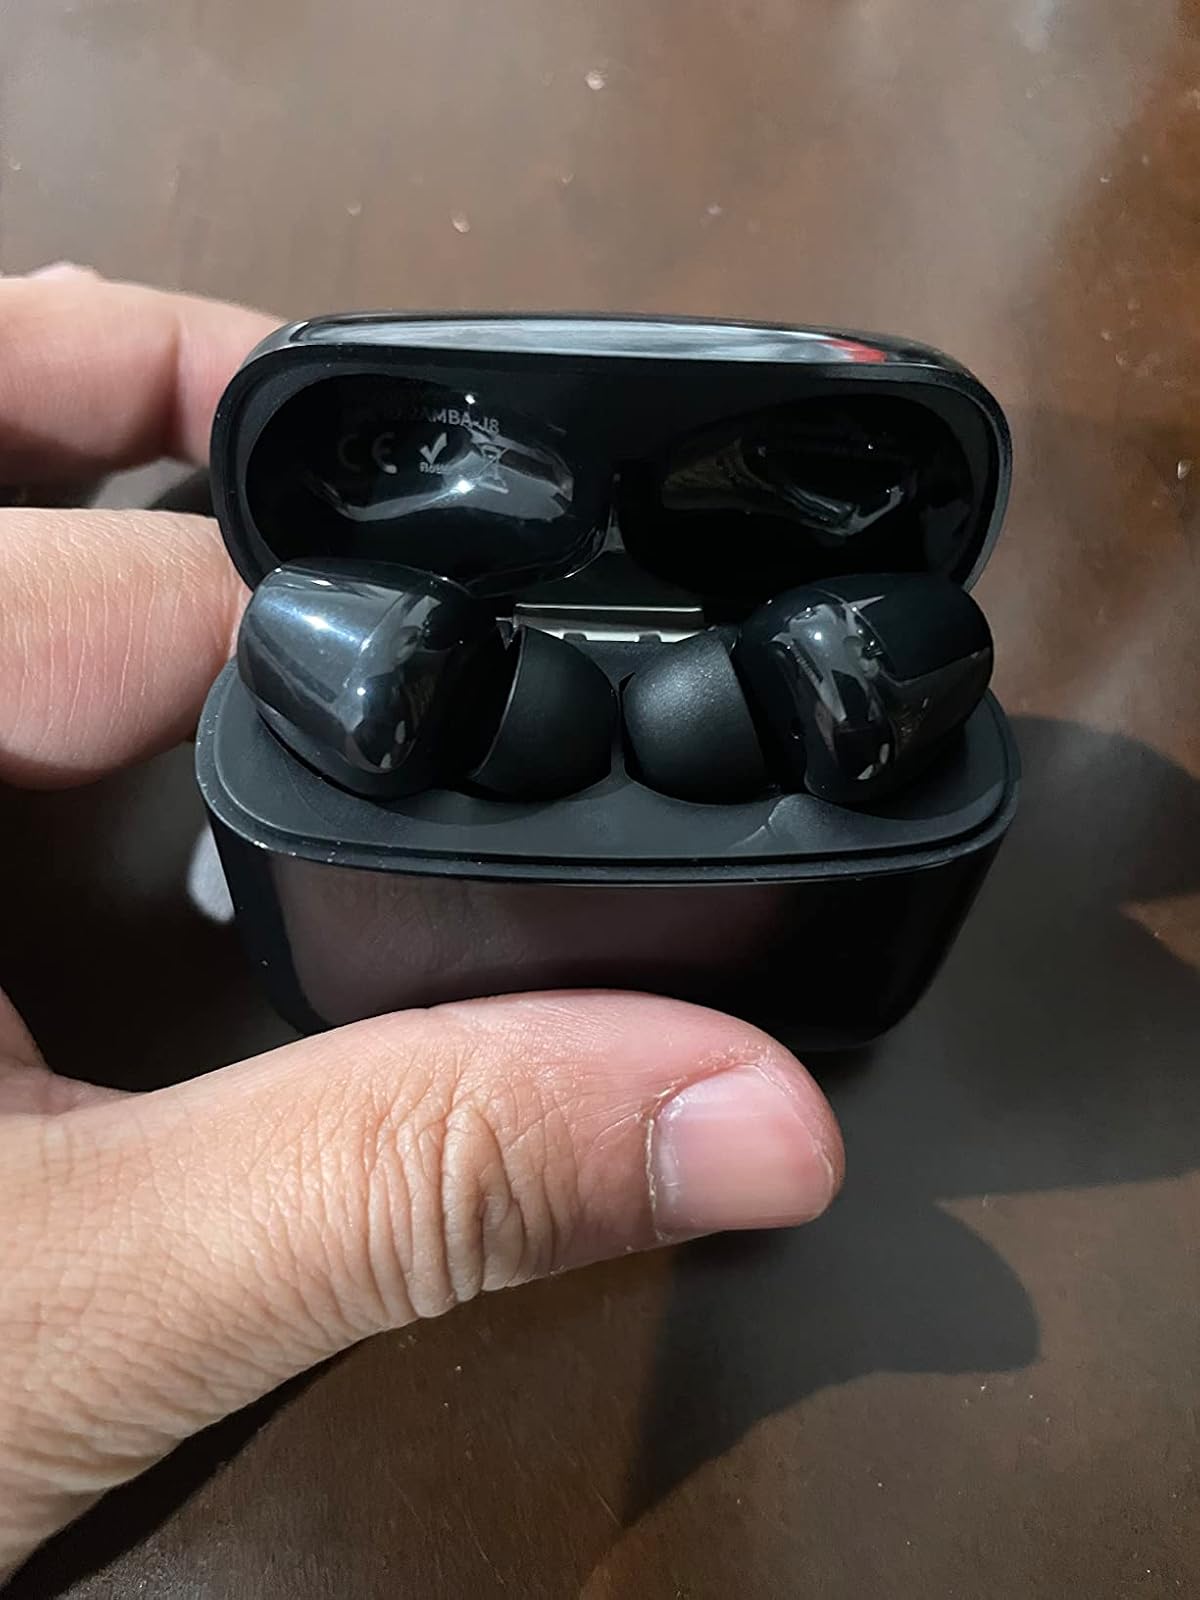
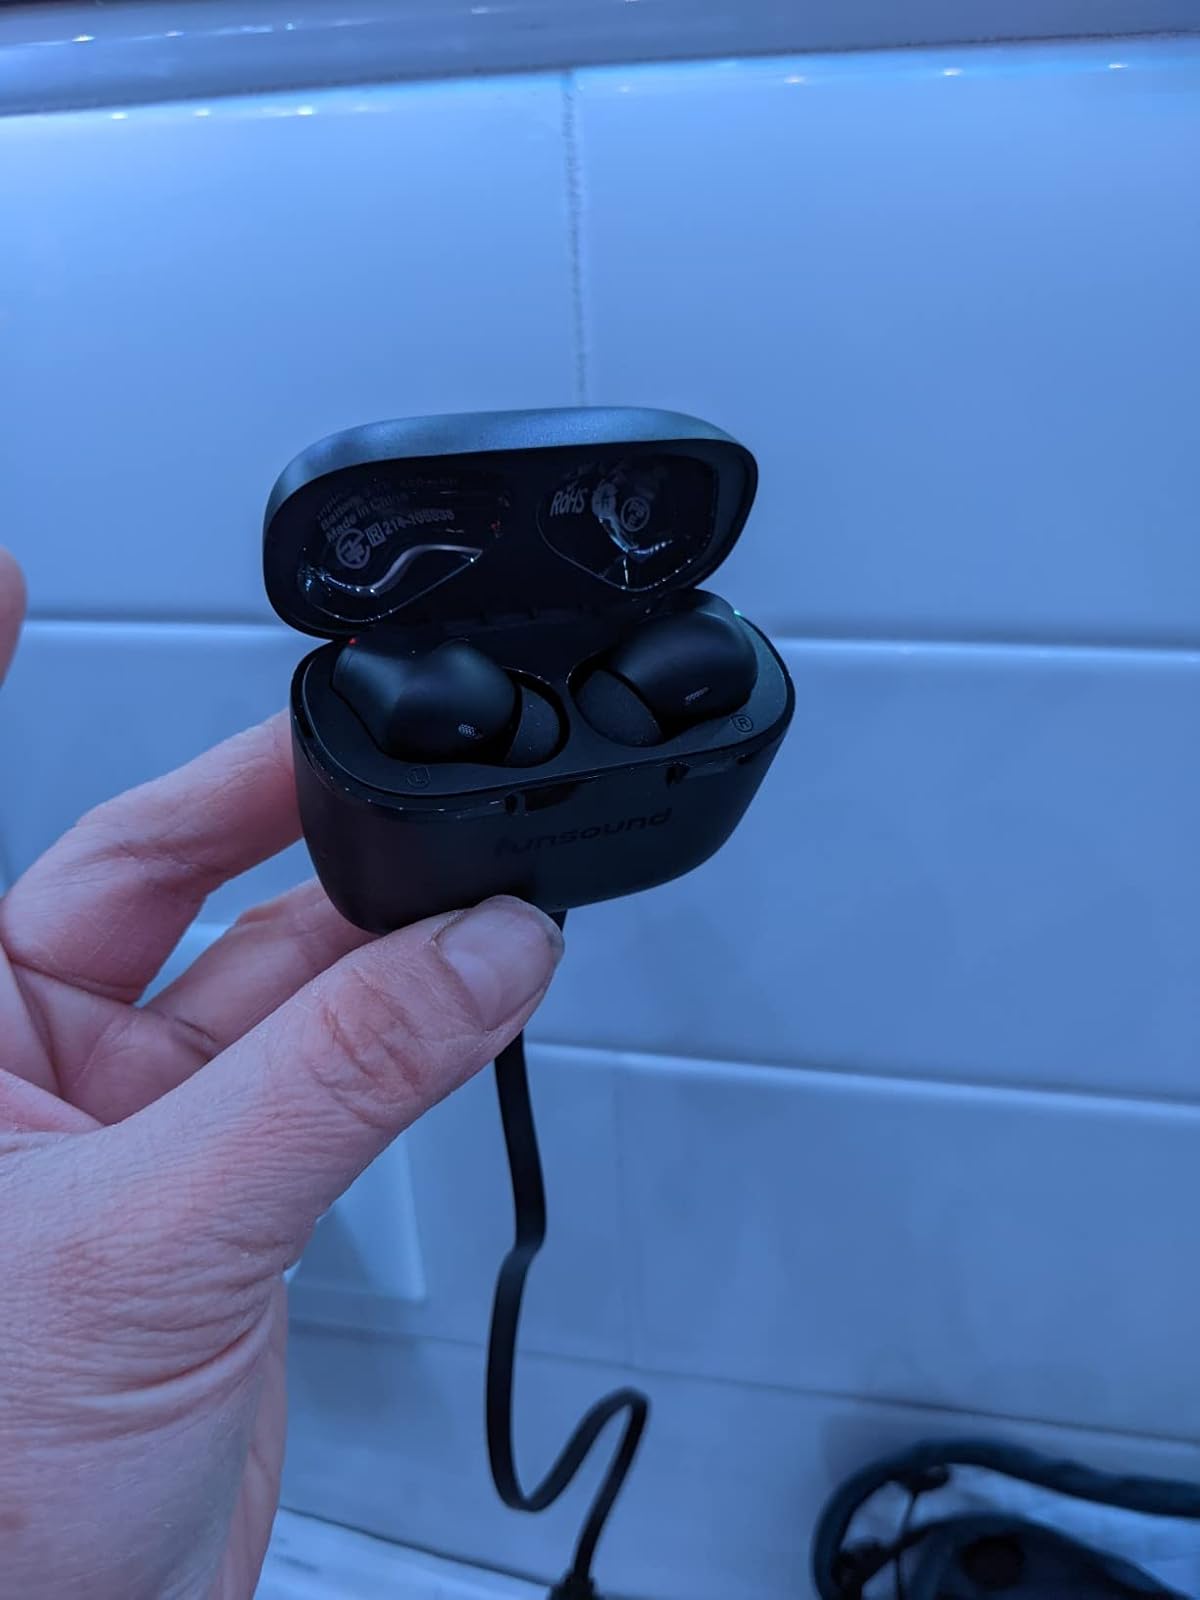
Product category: earbuds
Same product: no